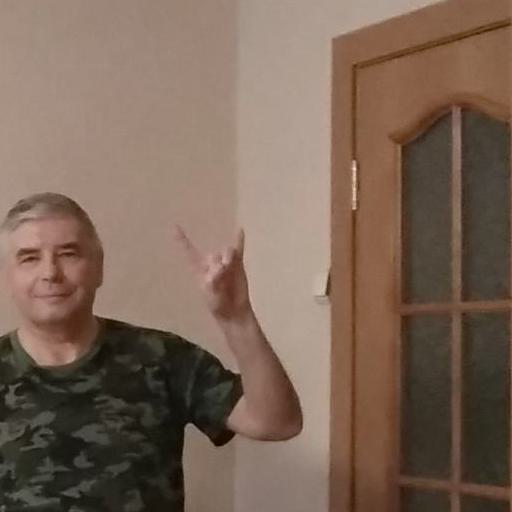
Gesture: rock